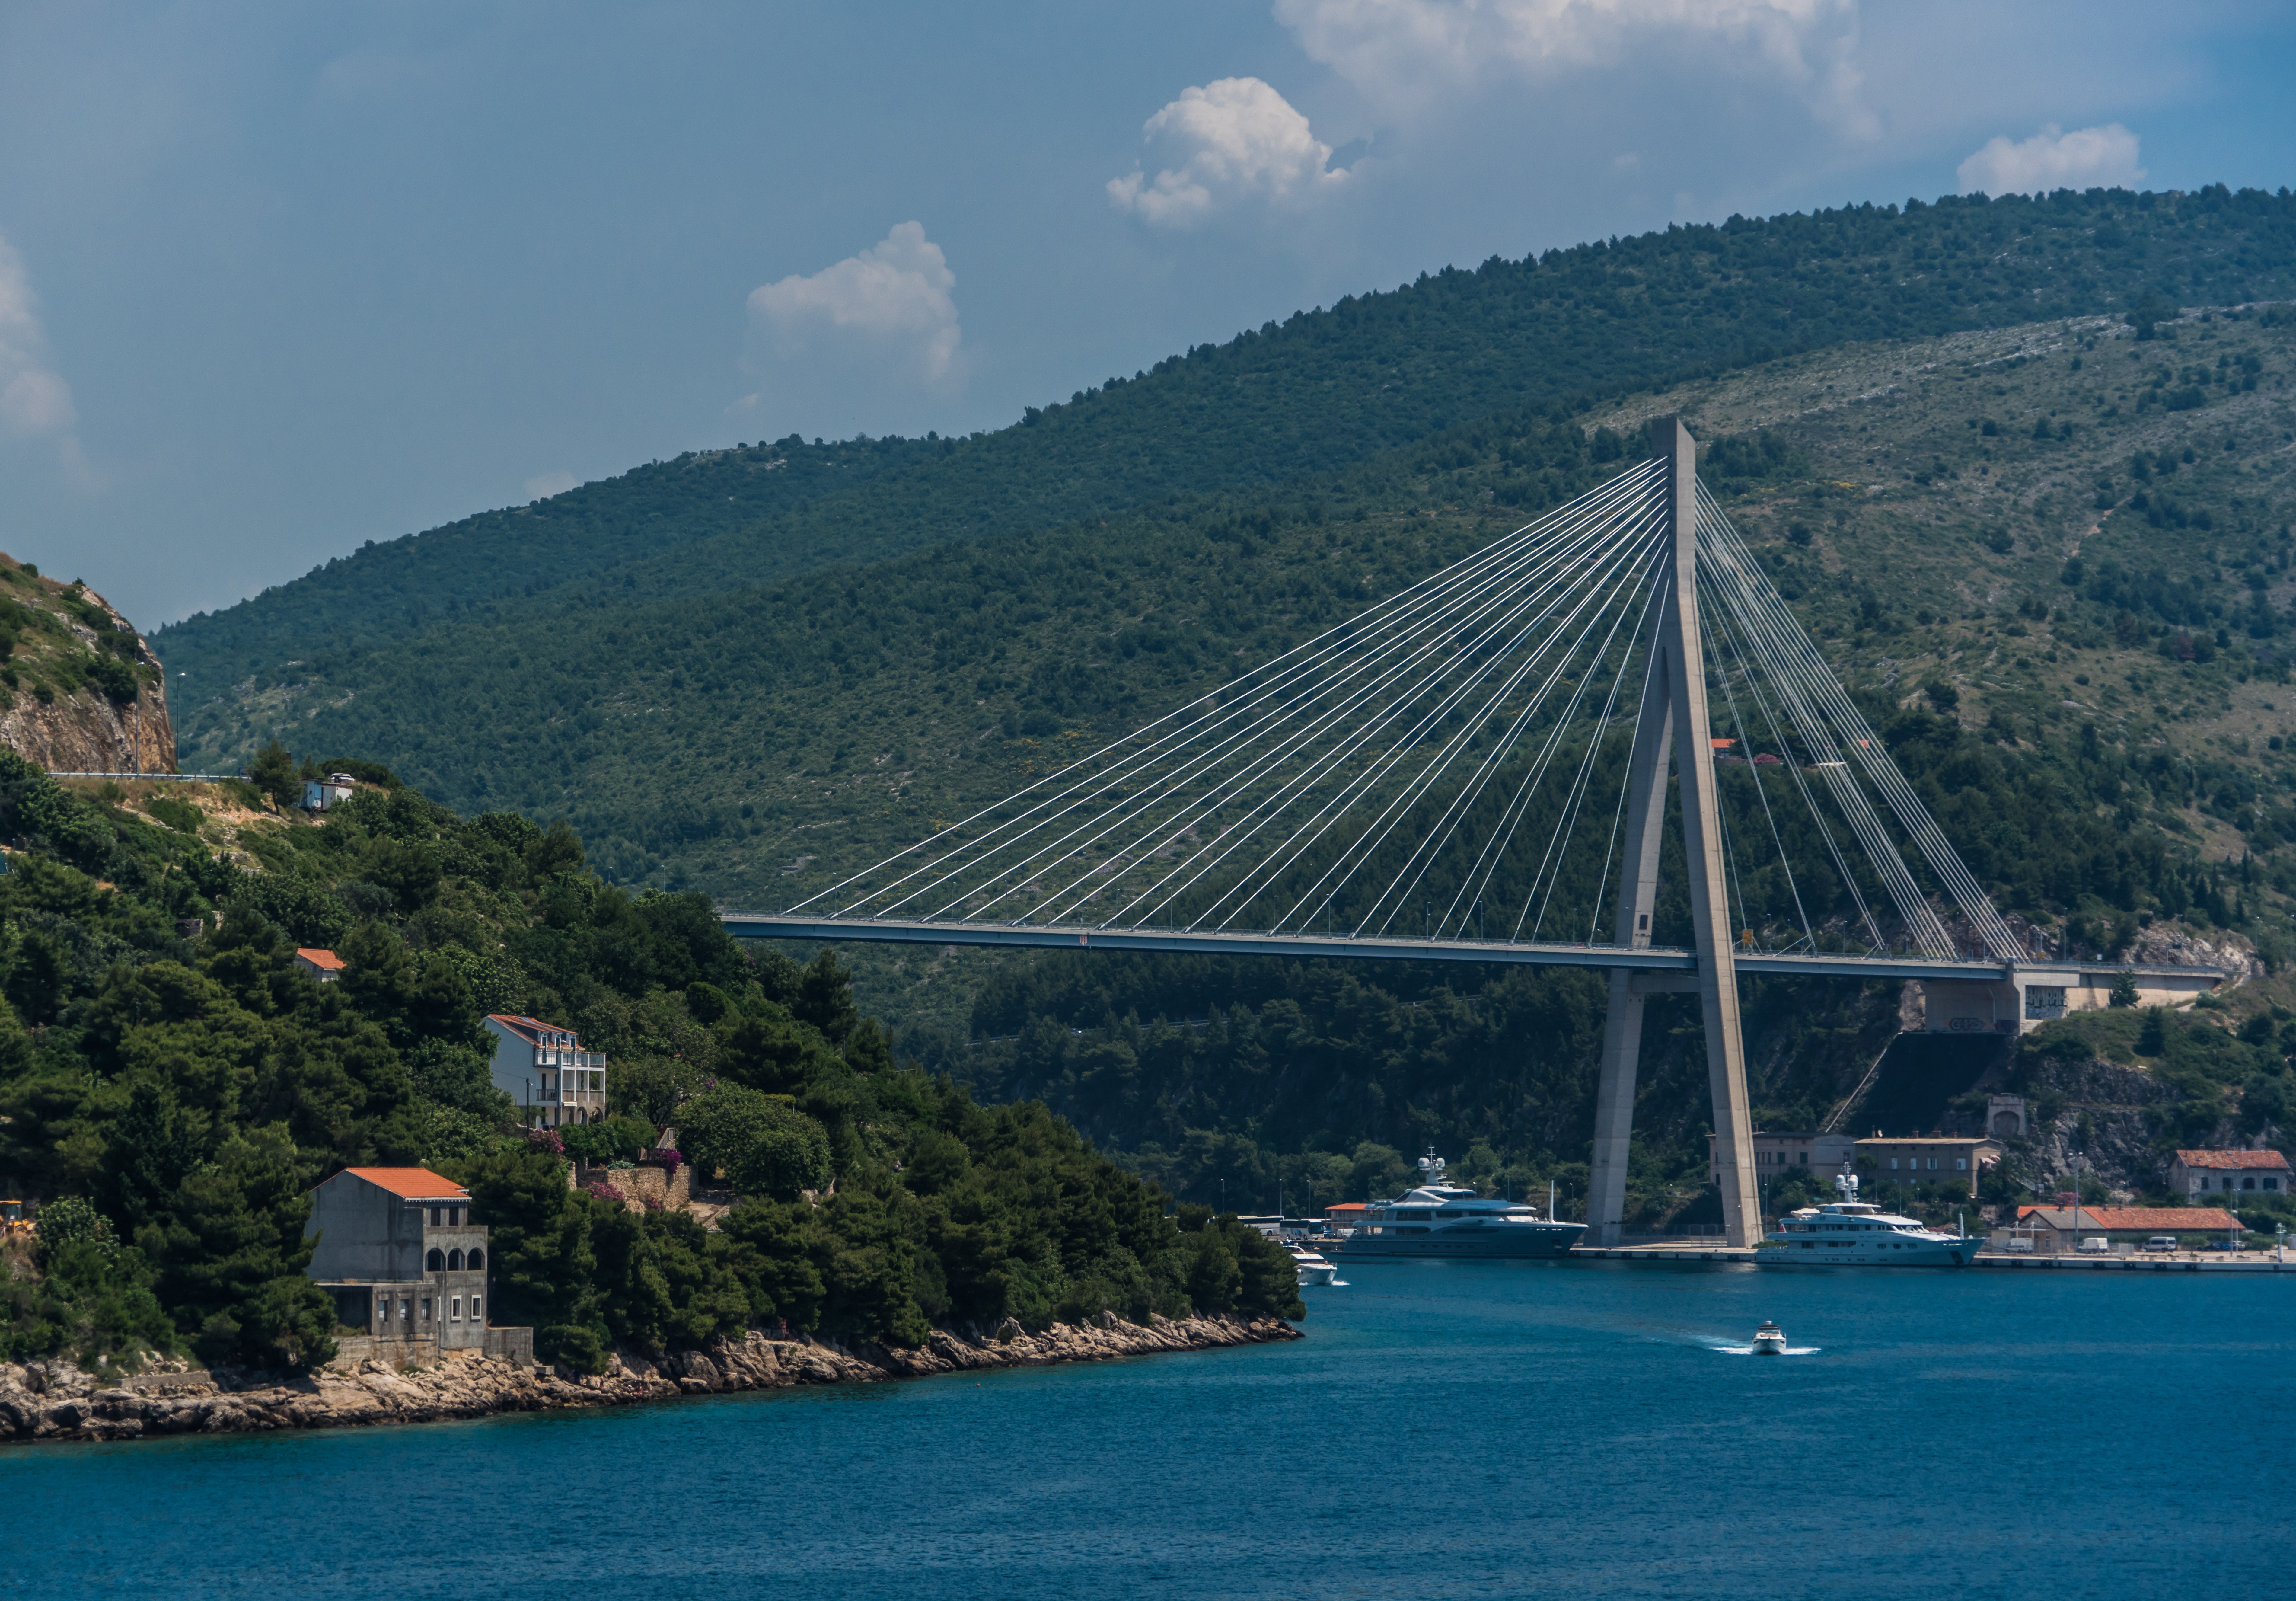
landscape, sea, coast, water, architecture, bridge, building, city, summer, tourist, travel, europe, mediterranean, holiday, bay, reservoir, tourism, croatia, mountains, dubrovnik, adriatic, cable stayed bridge, nonbuilding structure